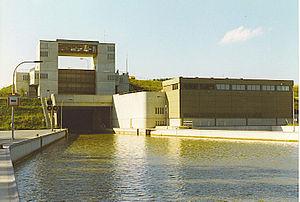
Le canal Rhin-Main-Danube est un canal à grand gabarit en Allemagne, inauguré le 25 septembre 1992, qui relie le Main, affluent du Rhin, au Danube. Il permet aux plus lourds des chalands, ceux de 1 350 tonnes, et aux convois poussés de 3 300 tonnes de traverser l'Europe de la mer du Nord à la mer Noire en trois semaines.